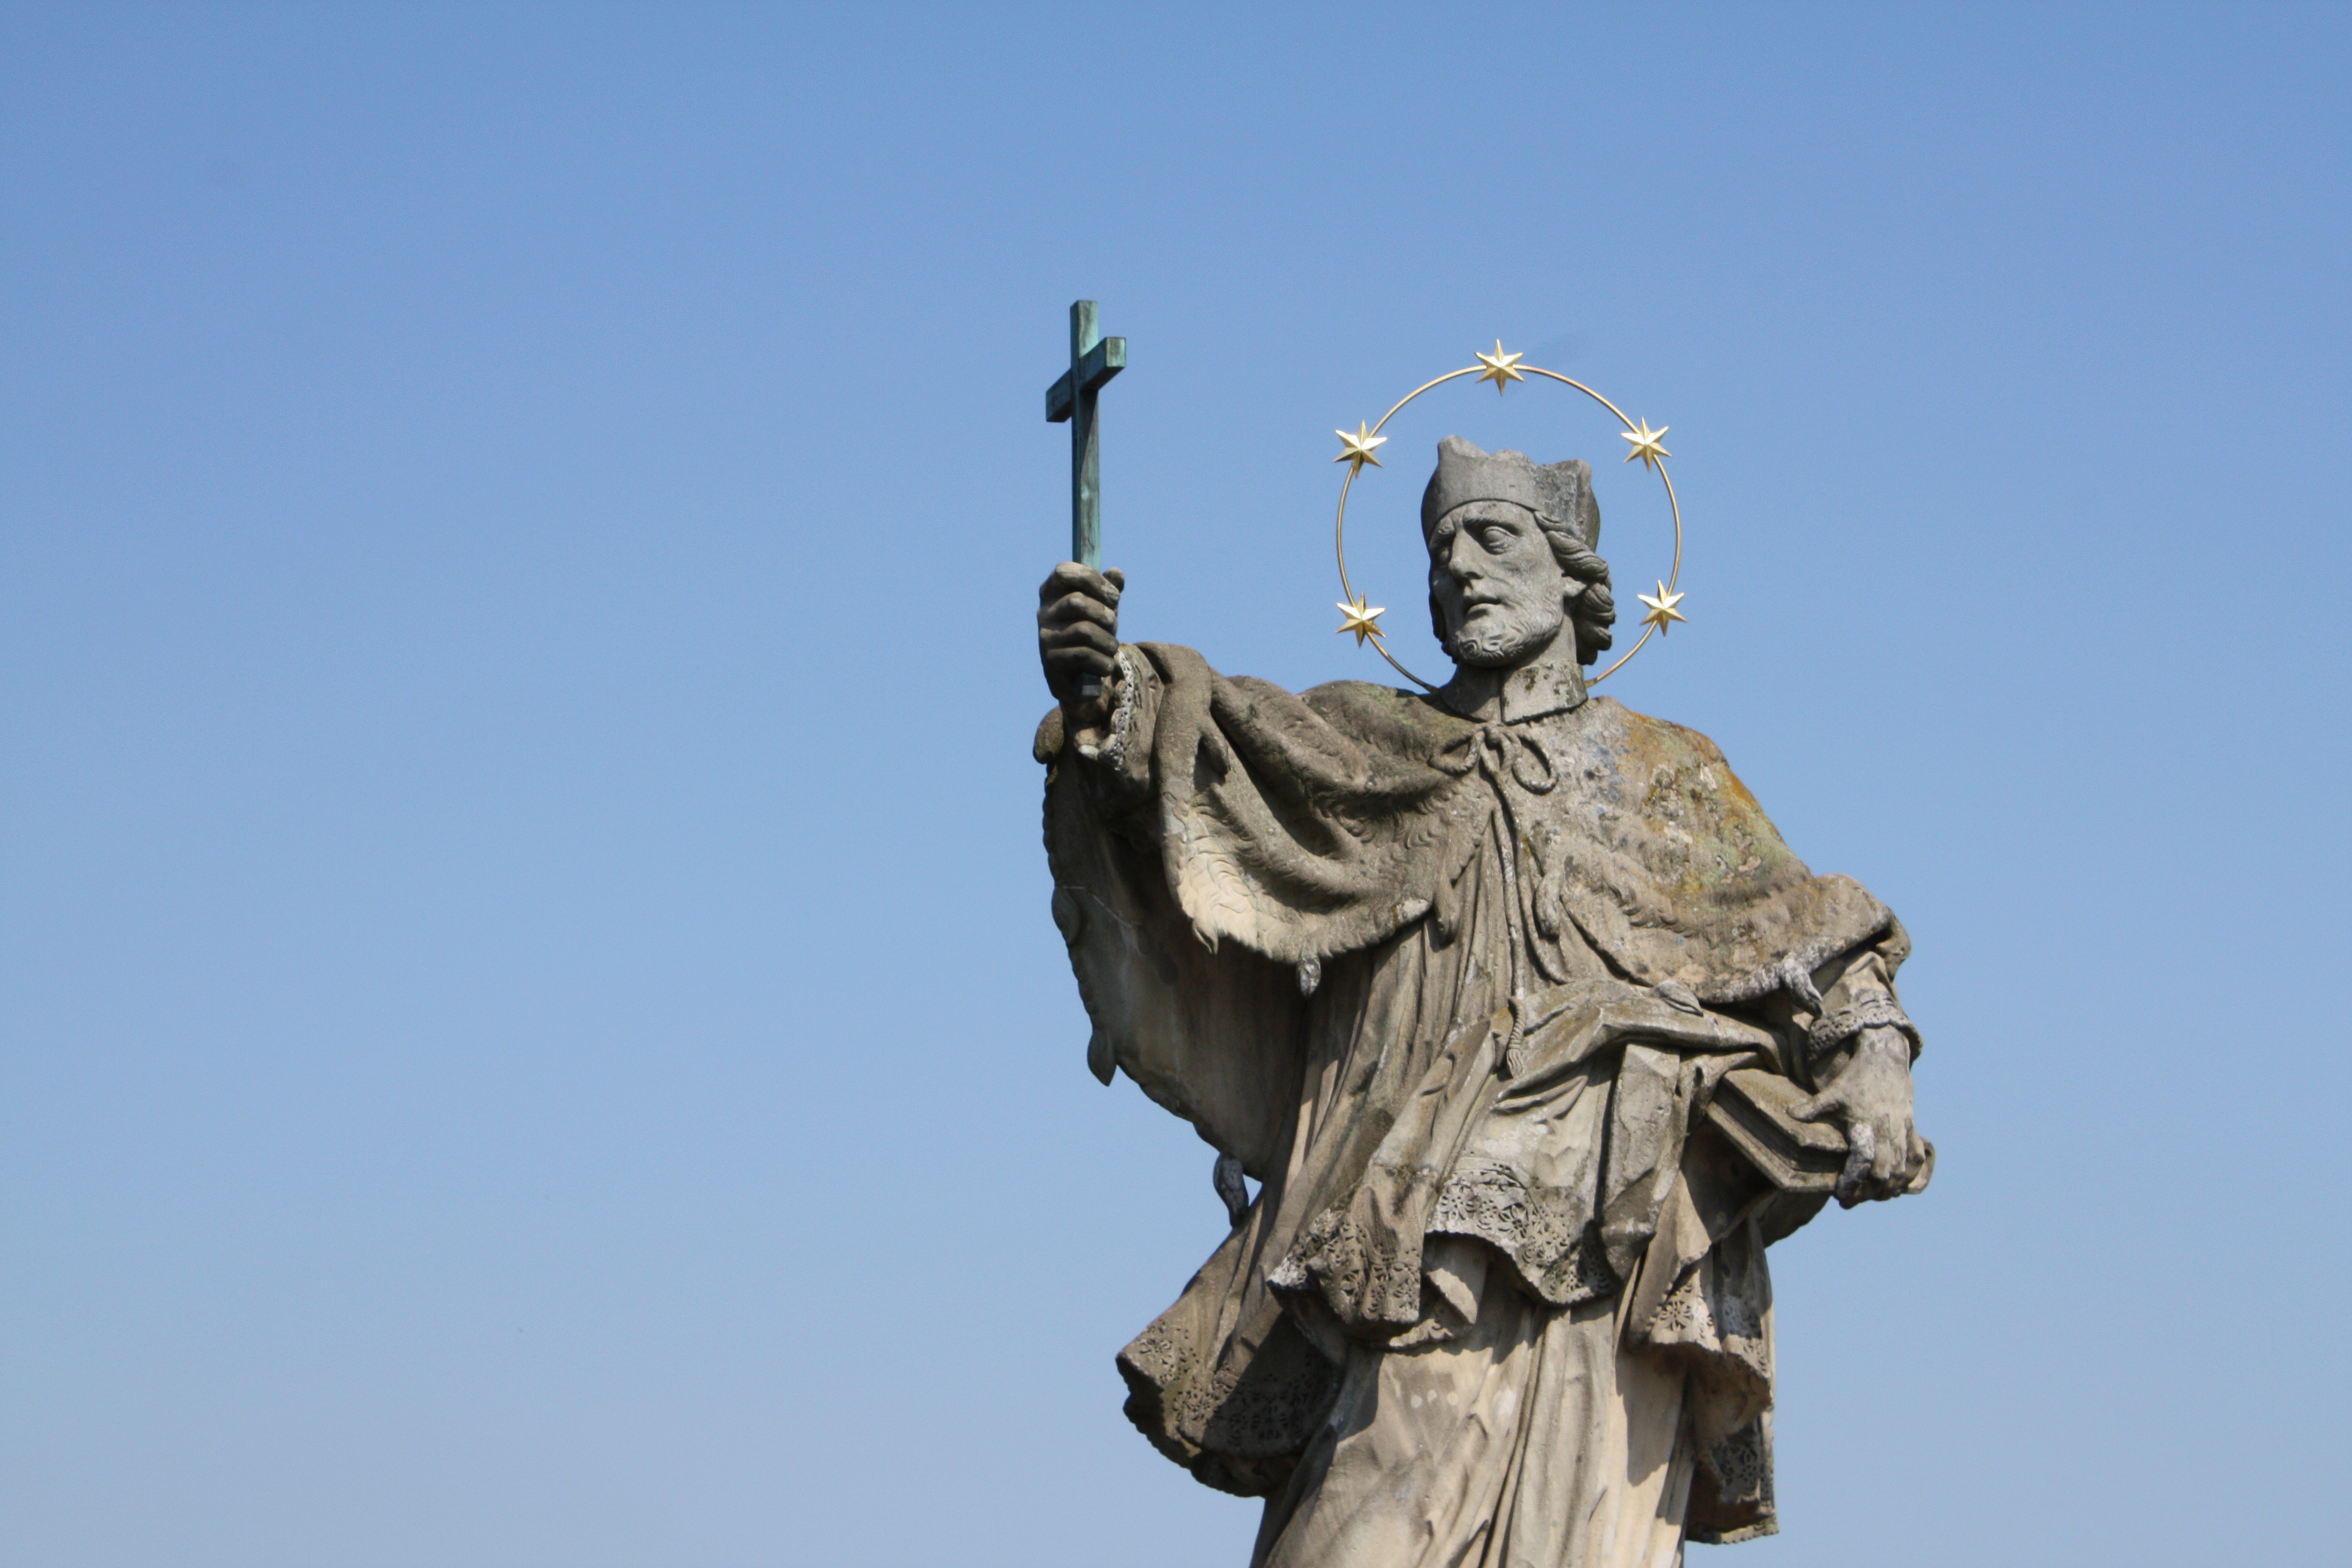
bridge, monument, statue, sculpture, art, holy, w rzburg, patron saint, nepomuk